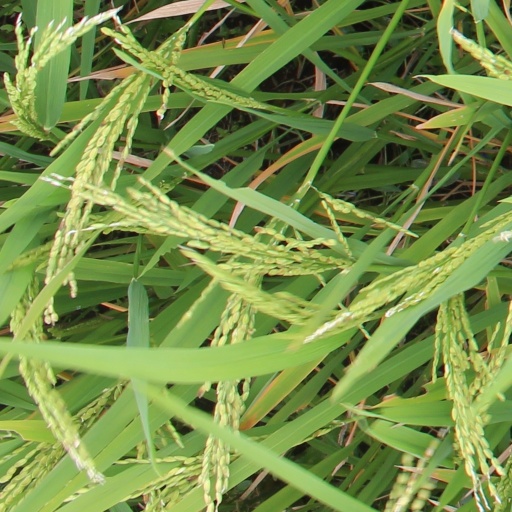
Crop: rice